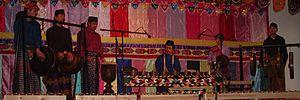
La musique philippine est un métissage entre les musiques d'Europe, d'Amérique, d'Indonésie et d'éléments indigènes, à la suite de quatre siècles d'une colonisation qui ne s'est jamais souciée d'en collecter les formes.